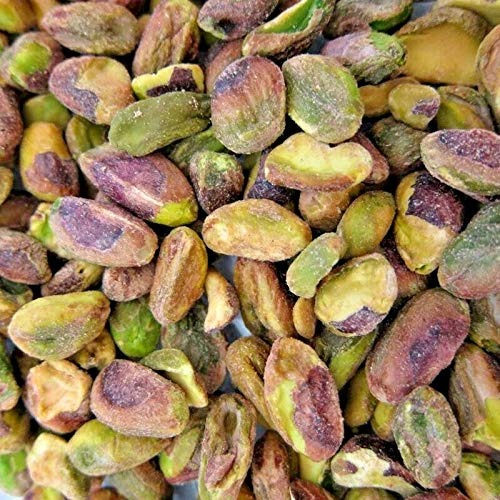
Item Name: Roasted Salted {Pistachio Kernels (4)
Bullet Point: Roasted Salted Pistachio Kernels
Product Description: Great pistachios from a family-owned and run farm based in one of the most scenic California valleys. Heart-healthy pistachios are grown on fertile lands with a lot of essential minerals like boron already in the soil thereby reducing the need for artificial fertilizers. The quality of soil and the alkaline groundwater are essential for producing the quality of nuts that we offer here. Our sustainable process that are followed helps reduce the water consumption per tree in turn reducing the carbon footprint. It is just one of our way to show respect to mother nature. These nuts are wonderful and buttery in taste leaving you with the craving for one more!!! Unlike most nut sellers we are not traders but producers of these nuts and stand by the guarantee of the quality as well as the size of the nuts. You will never be left disappointed and we are sure you will return to us for more. You can be rest assured of your source of these nuts We ensure only the best nuts reach our customers.
Value: 16.0
Unit: Ounce

Price: 66.99